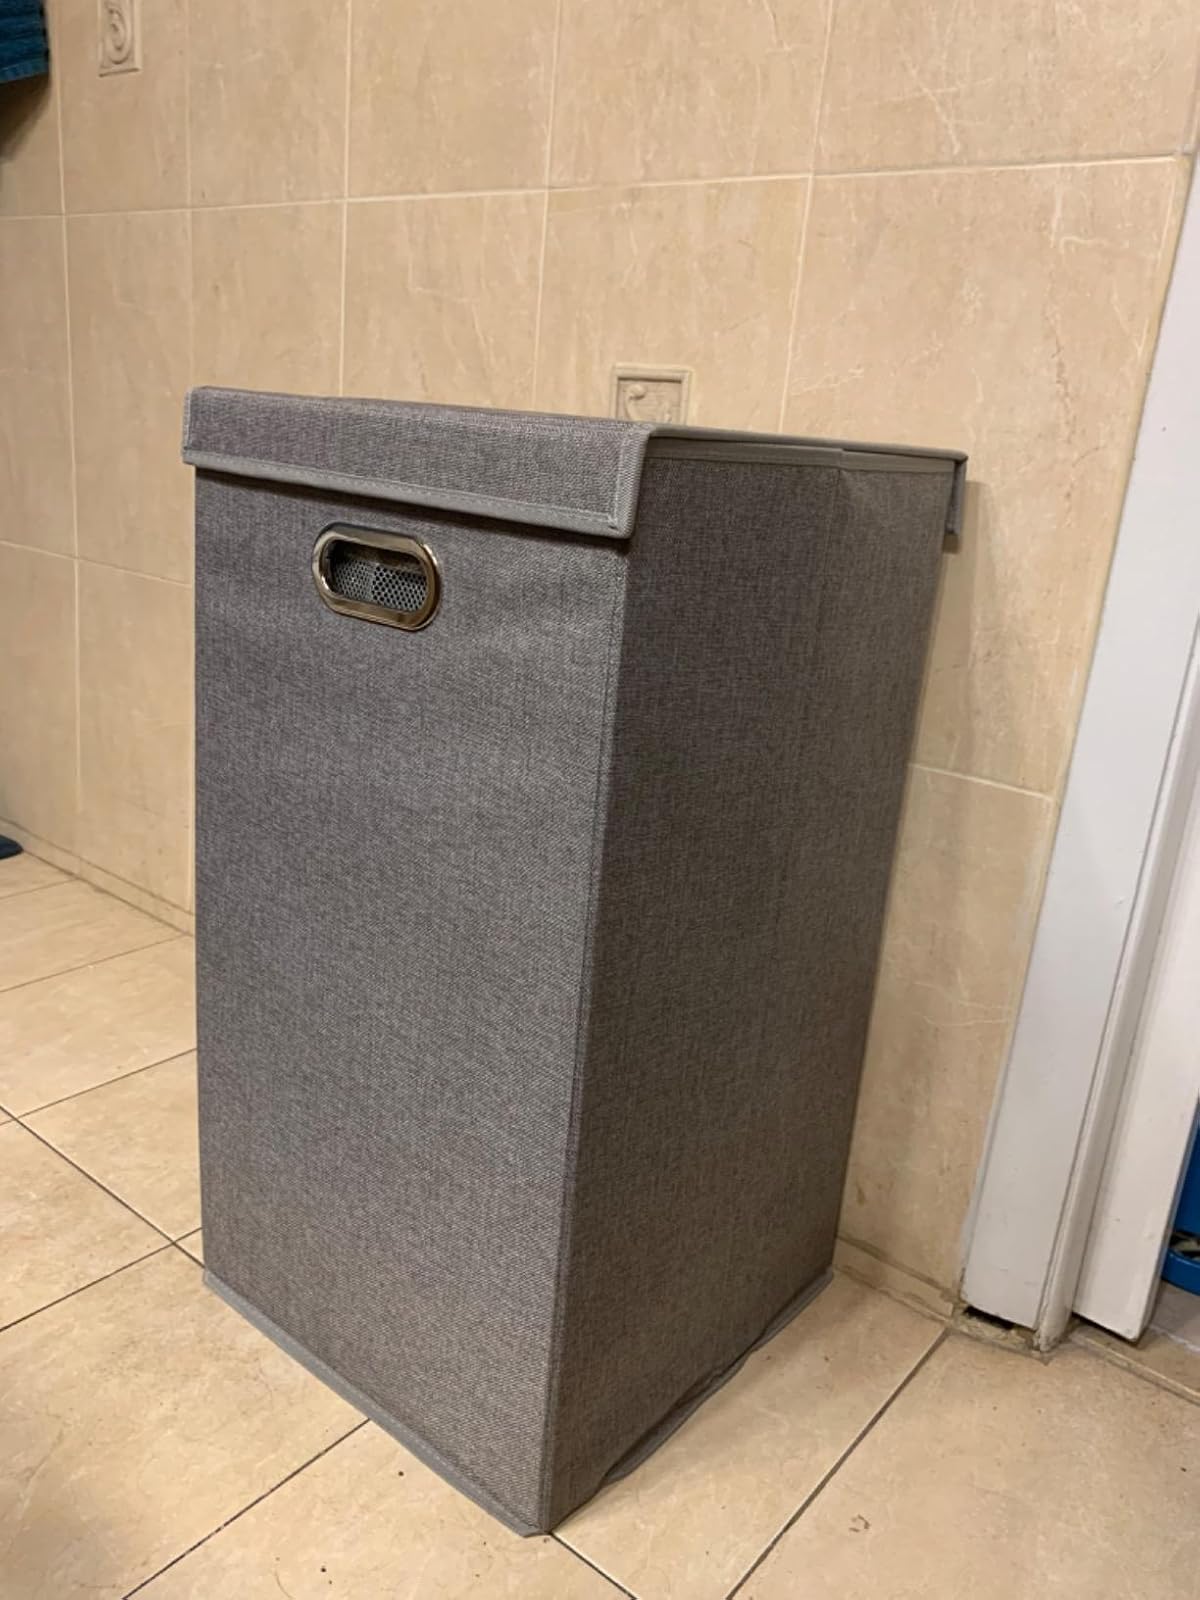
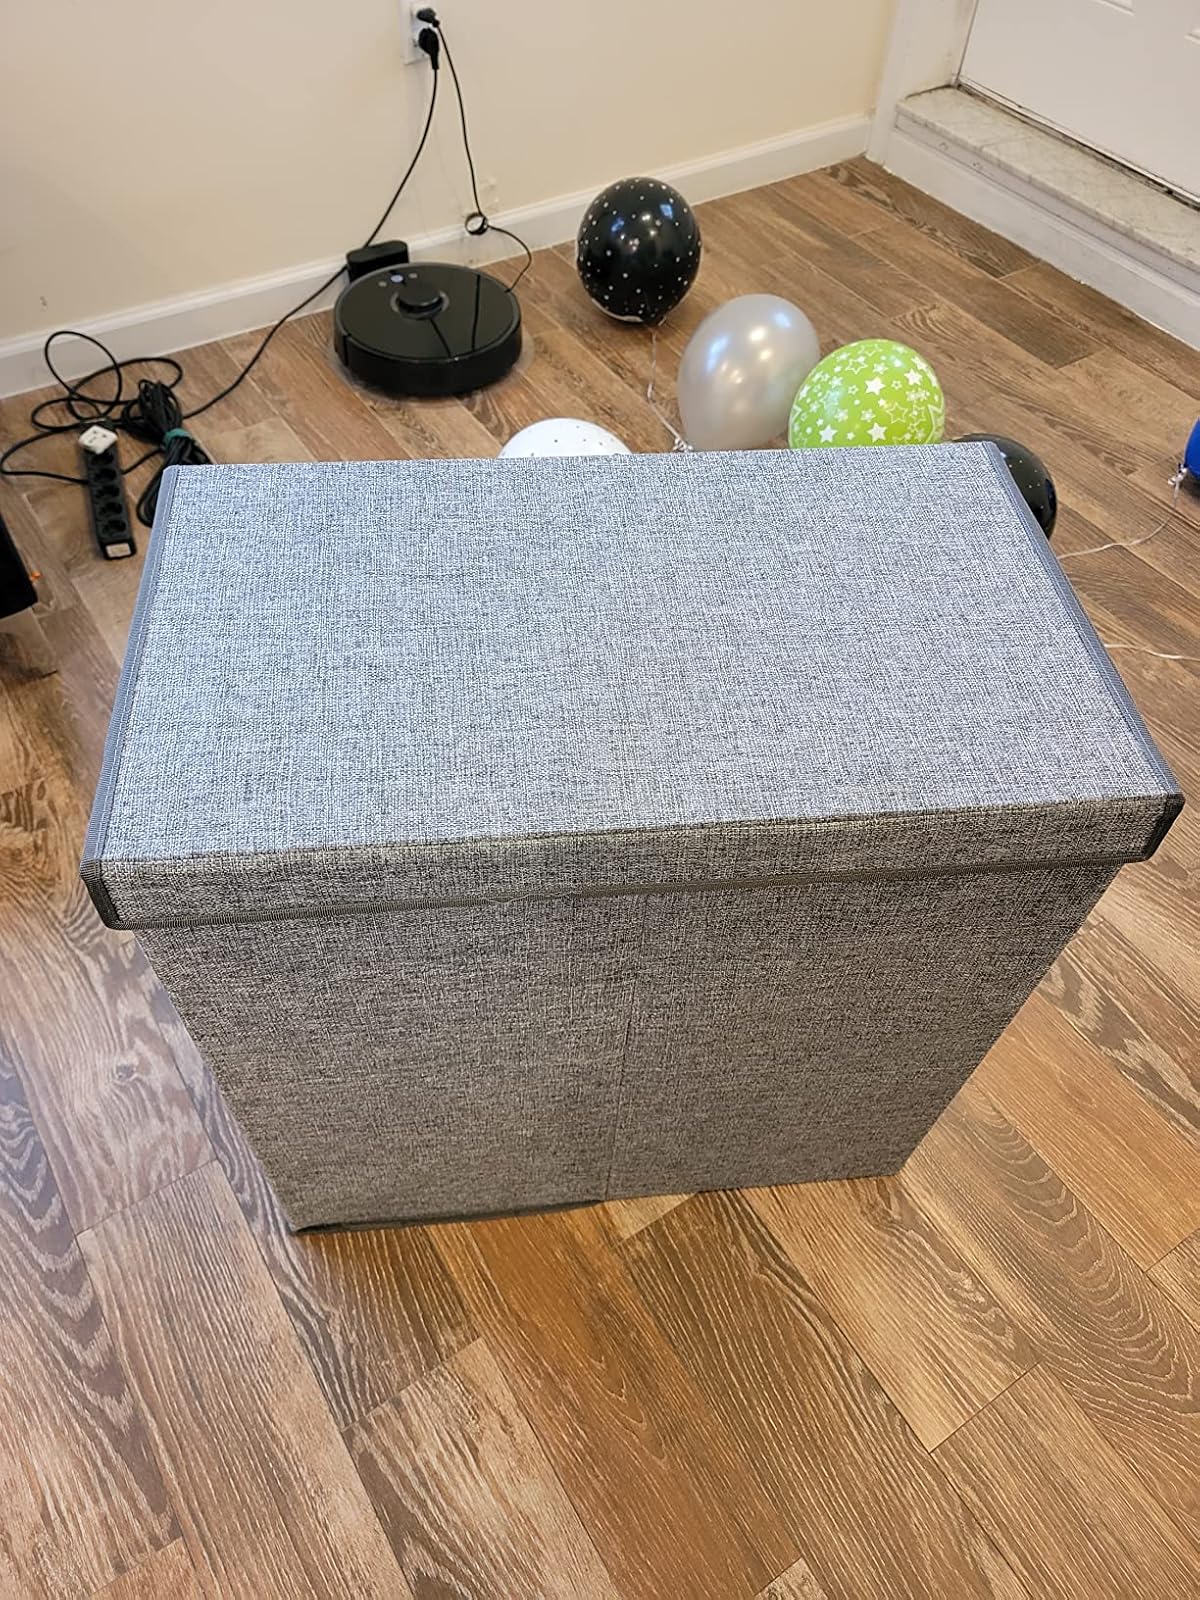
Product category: items_hamper
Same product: no